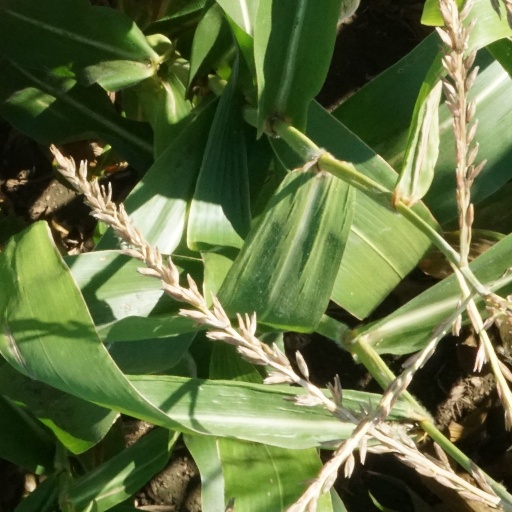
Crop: maize; corn